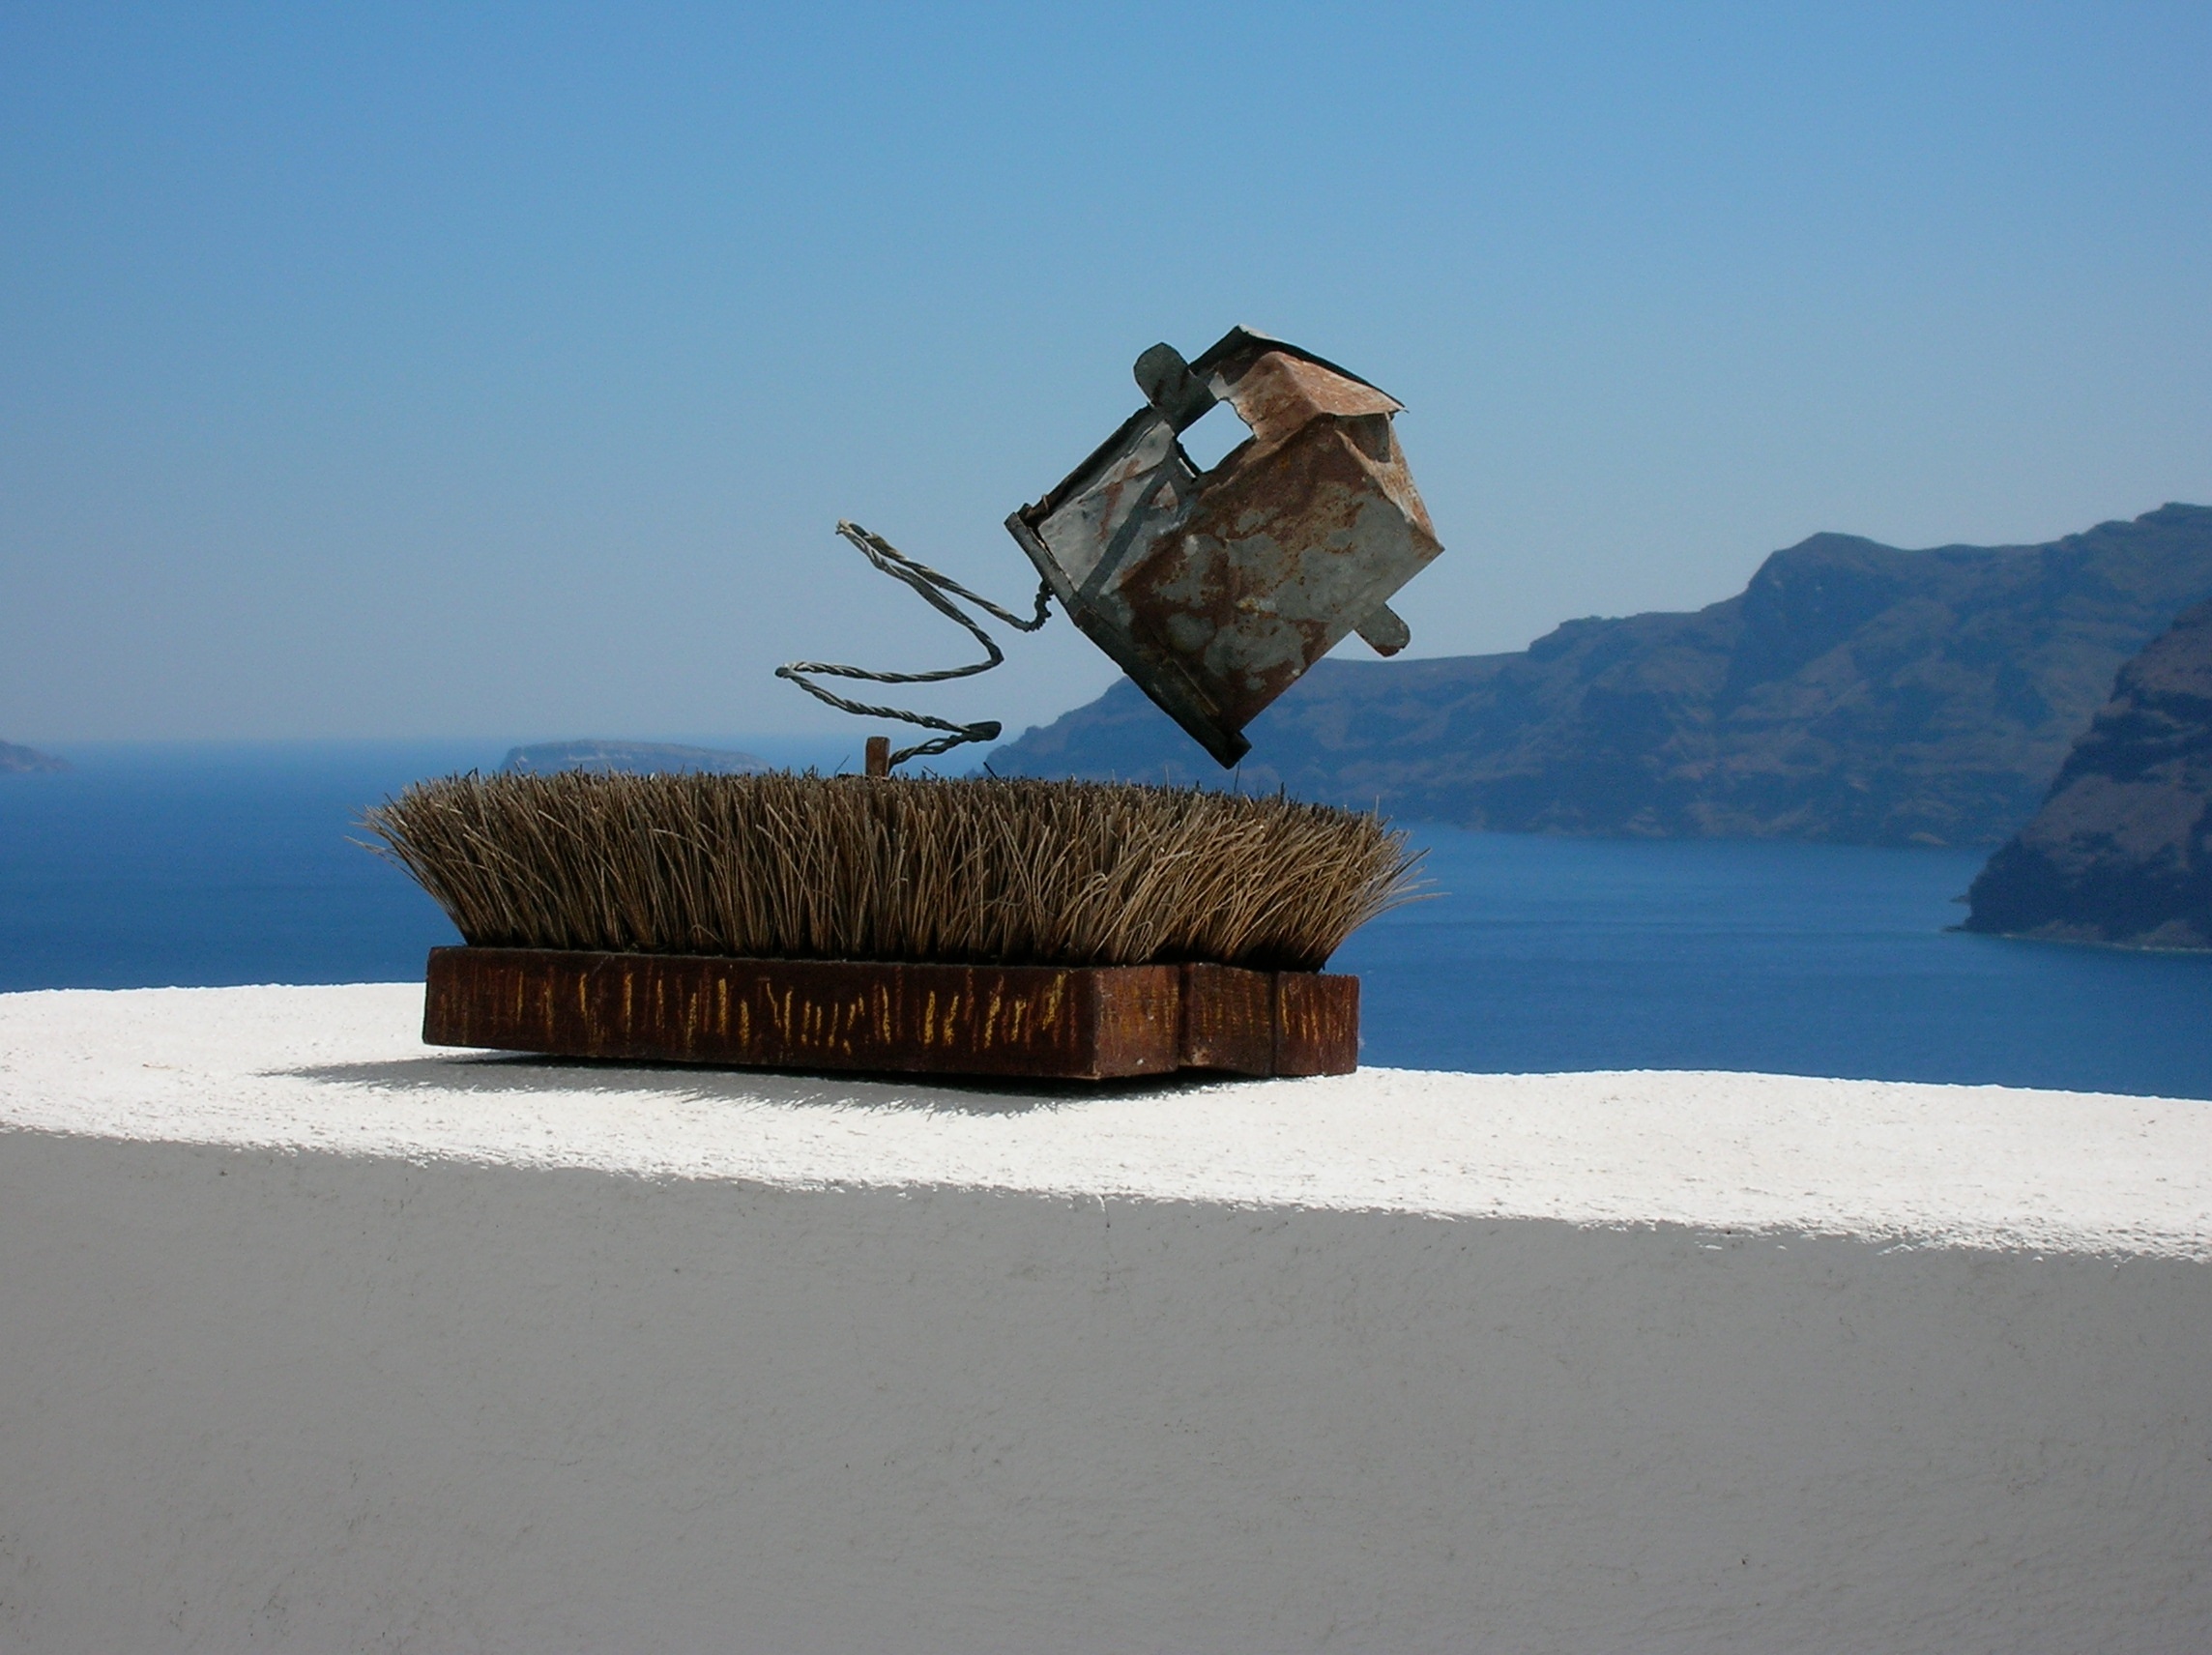
beach, sea, coast, water, sand, rock, ocean, winter, wood, shore, lake, vacation, reflection, bay, blue, terrain, material, body of water